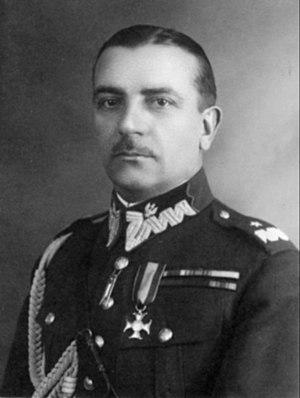
La forteresse de Brest-Litovsk est une ancienne fortification russe du XIXᵉ siècle située à Brest en Biélorussie sur la frontière avec la Pologne. C'est l'un des plus importants monuments de guerre de la Seconde Guerre mondiale, célèbre pour, premièrement, la résistance polonaise face à l'invasion allemande de septembre 1939, puis, la résistance soviétique face à l'invasion allemande lancée le 22 juin 1941 lors de l'opération Barbarossa. En 1965, le titre de forteresse héros lui fut décerné pour rappeler la défense héroïque de cette fortification frontalière au cours des premières semaines de la guerre germano-soviétique. Elle faisait alors partie de la RSS de Biélorussie.
Le Groupe opérationnel indépendant de Polésie fut une unité polonaise opérant au cours de la Campagne de Pologne. Largement imposée par les circonstances, sa composition changea souvent de configuration. Il était placé sous le commandement du général Franciszek Kleeberg.
La bataille de Brest-Litovsk opposa les forces allemandes aux forces polonaises entre le 14 et le 17 septembre 1939, près de la ville, alors polonaise, de Brest. Après trois jours d'intenses combats pour la forteresse de Brest-Litovsk, les forces polonaises se replient en abandonnant le site aux Allemands.
Konstanty Plisowski, est un officier général polonais